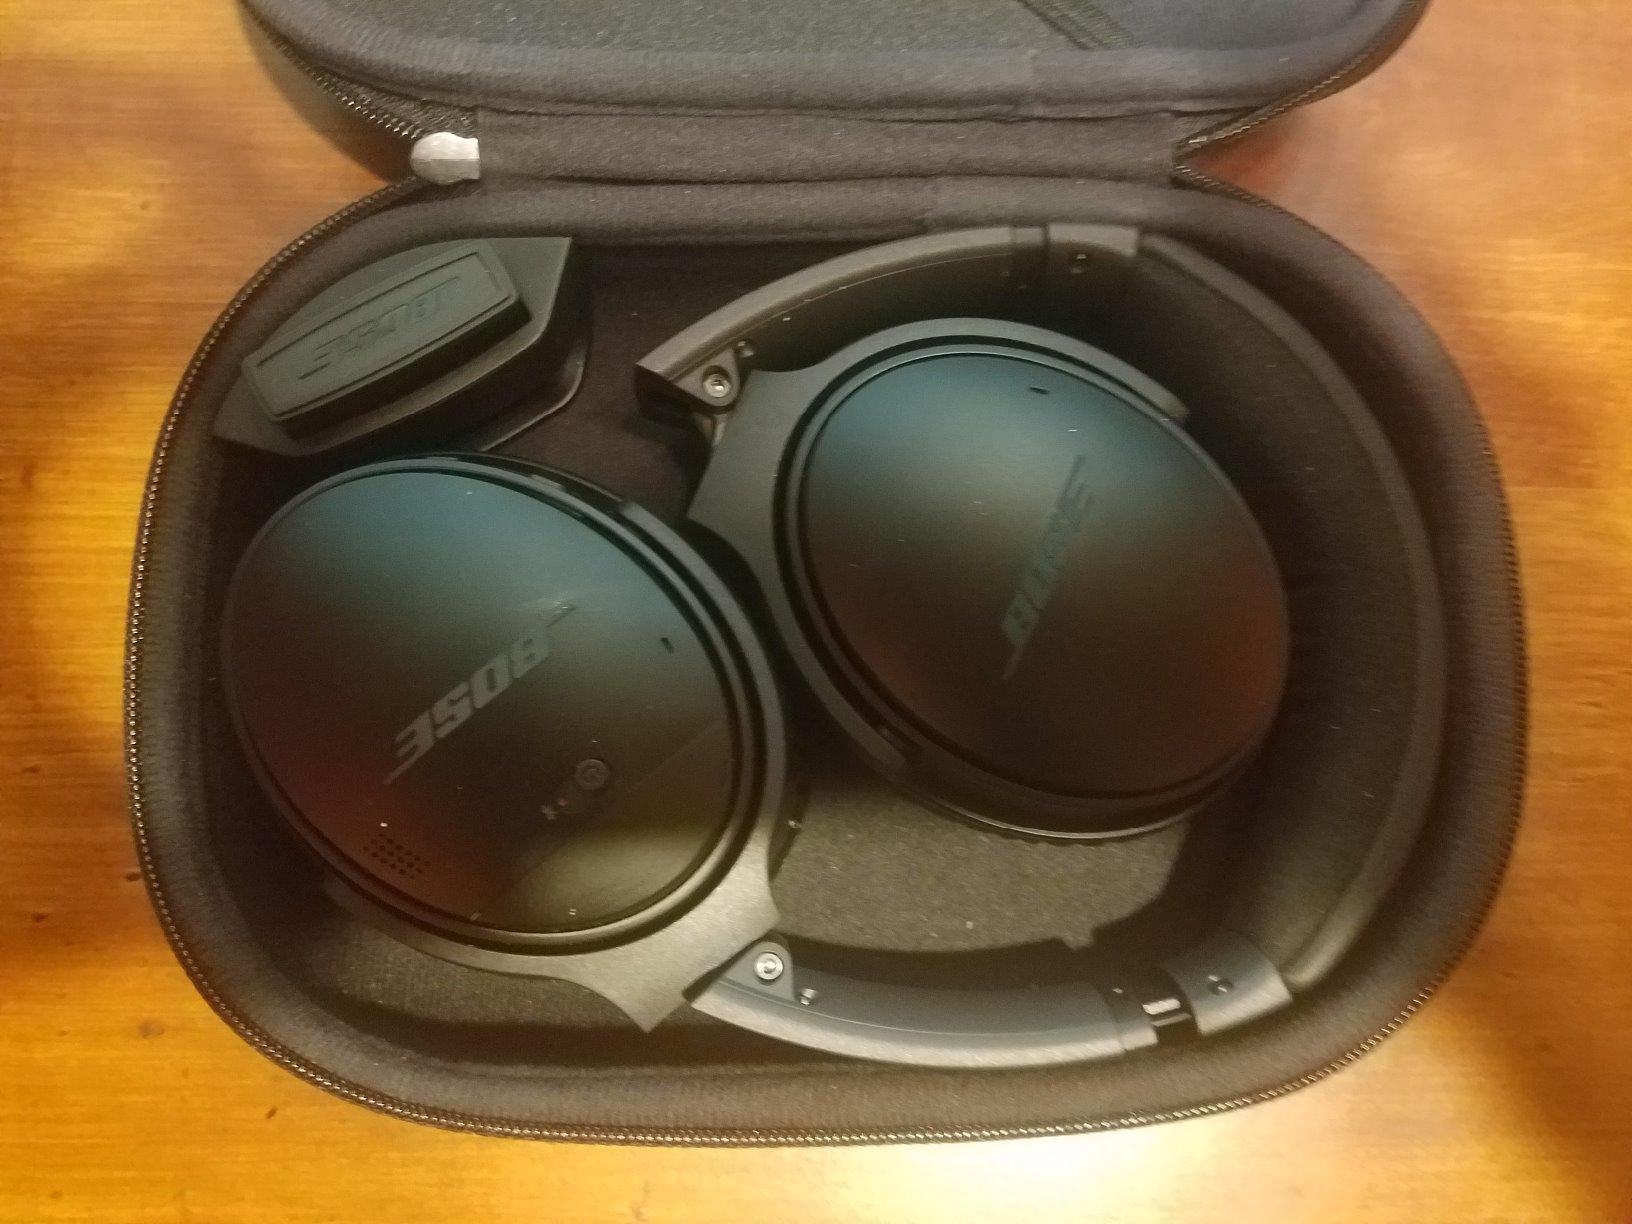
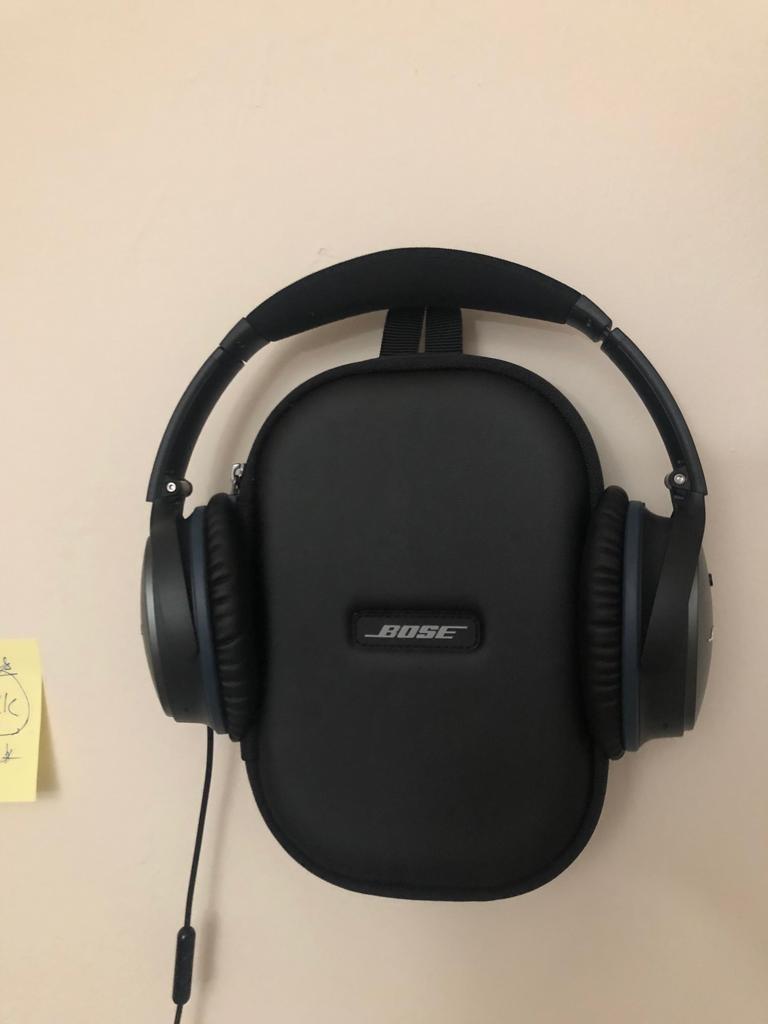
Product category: headphones
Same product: no